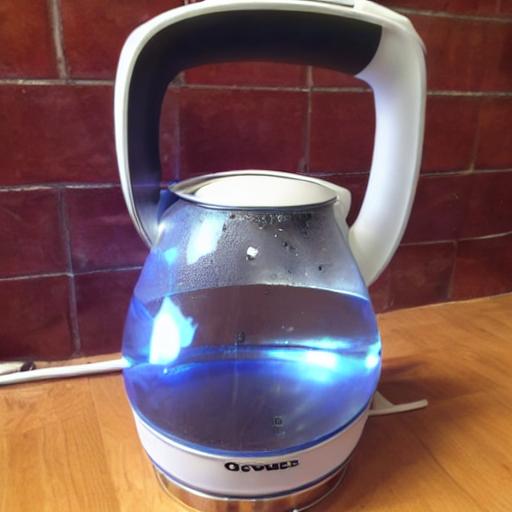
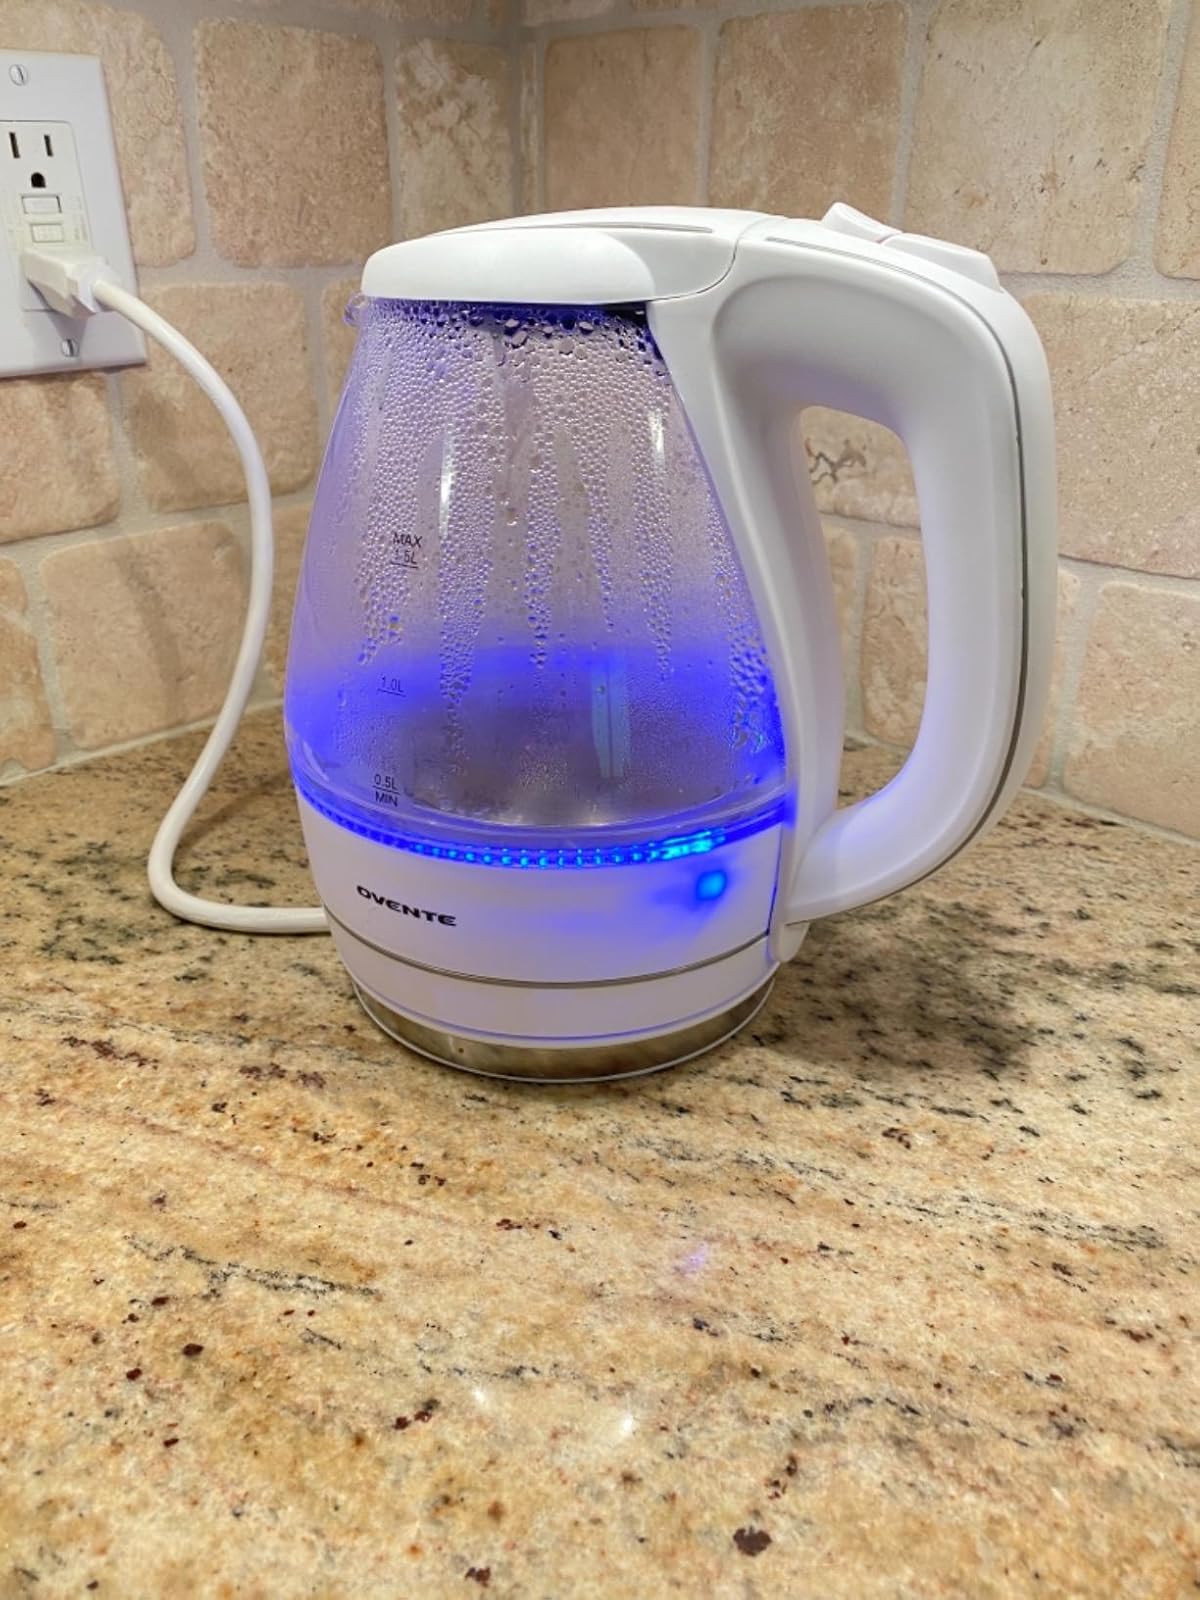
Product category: items_kettle
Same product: no